Pete Luckett

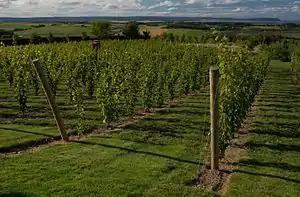
Luckett vineyard in the Gaspereau River valley

In 2010, Luckett opened Luckett Vineyards, a vineyard and winery in Gaspereau Valley, Nova Scotia. He also operates a farm that supplies vegetables and fruit to his stores, as well as commercial customers such as restaurants and caterers. As of 2023, Luckett Vineyards has been bought and run by Pete's daughter Geena Luckett.